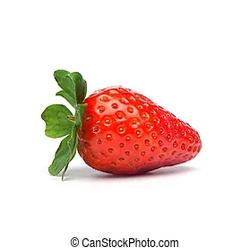
Label: Strawberry